University of Altamura

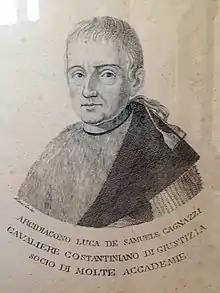

Another notable teacher was Luca de Samuele Cagnazzi, who was an ex-student of the same university selected to be the assistant of Professor Giuseppe Carlucci for the chair of philosophy and geometry. Following Carlucci's death, he took up his position.